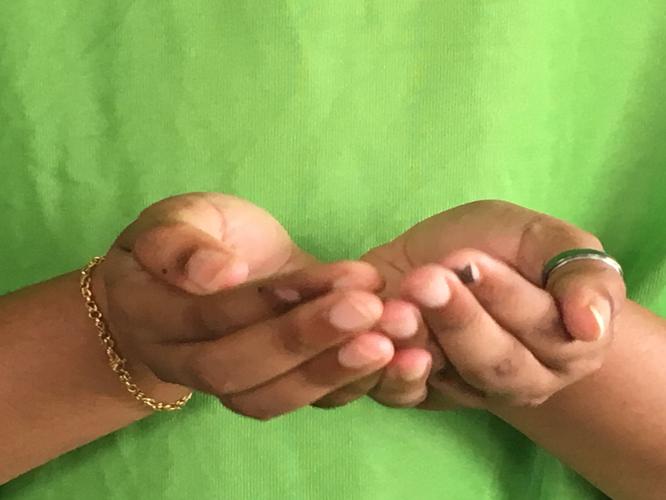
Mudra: Pushpaputa
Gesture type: double_hand